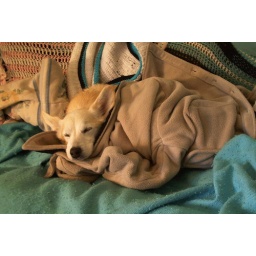
My grandmother's dog sleeping under my grandpa's jacket on the couch. Unaltered.